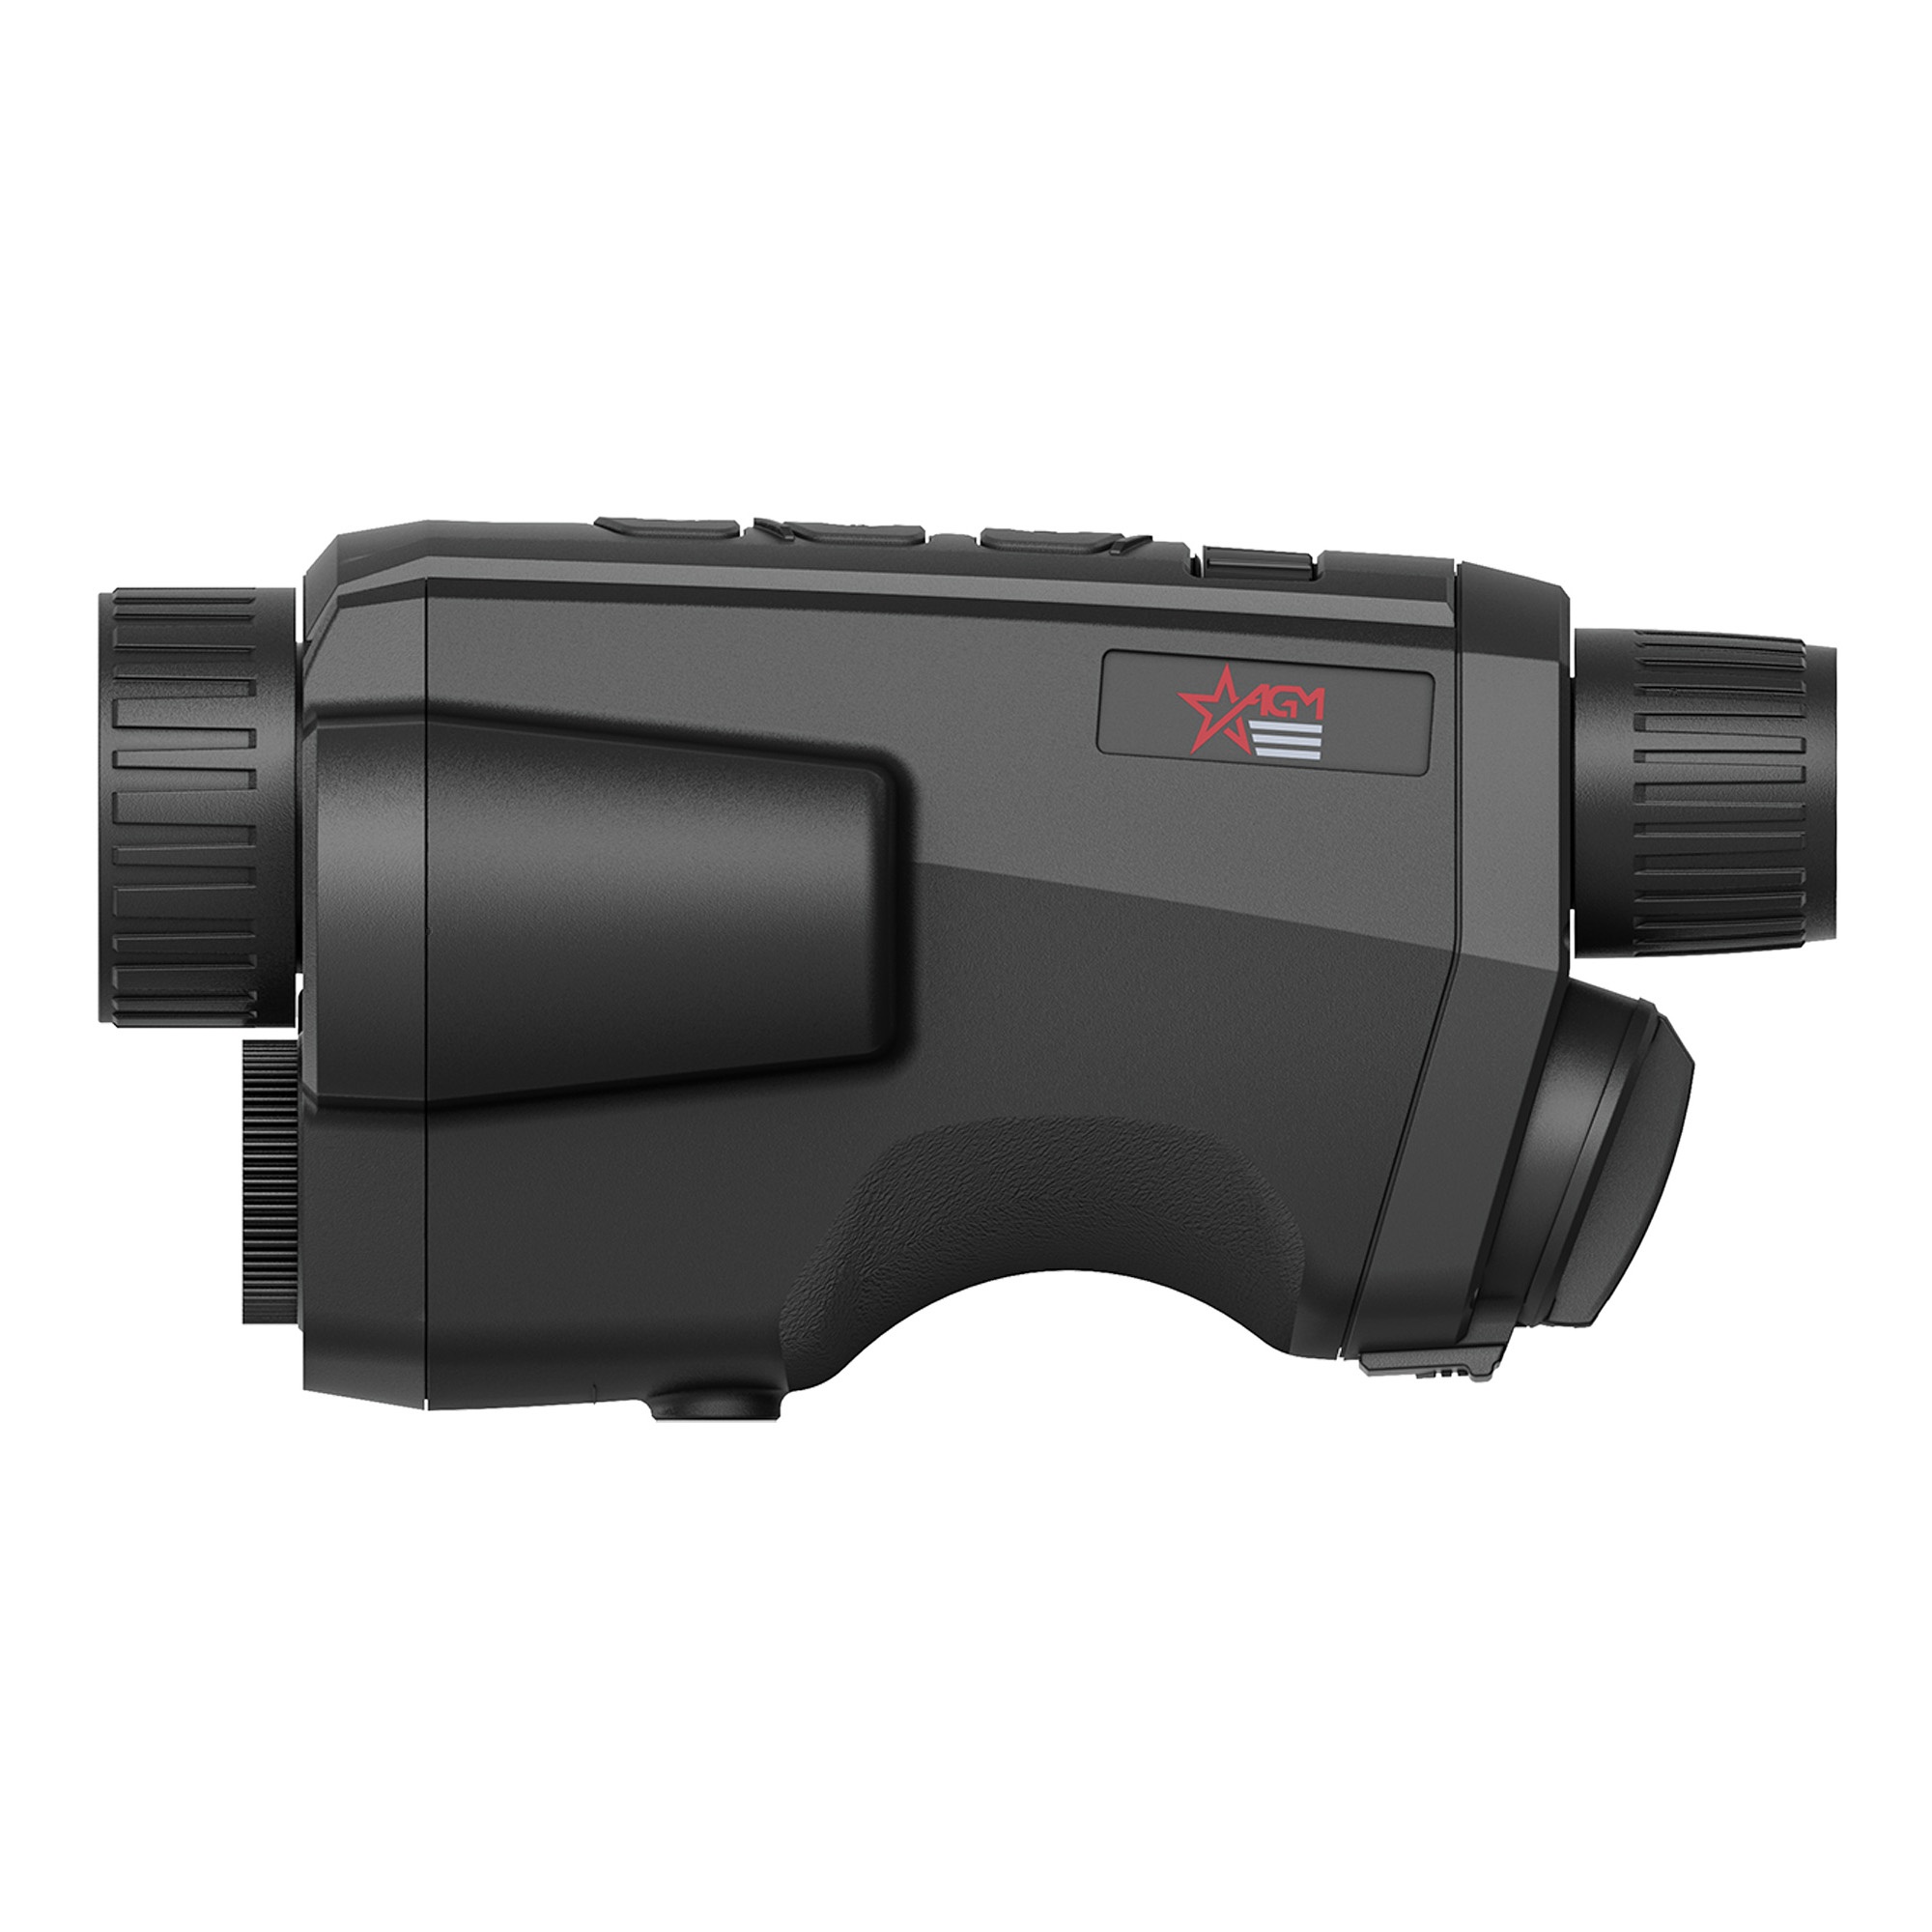
Agm Fuzion Tm35-384 Thermal Mono Blk
Brand: AGM Global Vision
The AGM Fuzion LRF Handheld Thermal & Optical Bi-spectrum Monocular is equipped with 12m high sensitivity thermal detector, ultra-low light optical detector, 1024x768 OLED display and eyepiece with a large field of view. The device can quickly detect hiding objects even under extreme environments such as smoke, fog, rain, snow, etc. It can be widely applied to scenarios including patrol, search and rescue, drug interdiction, and suspect apprehension. Due to its waterproof capability the device performs well even in severe weather conditions and challenging environments. Features : Bi-spectrum image fusion and object highlight Detail enhancement and target recognition Selection of thermal view channel, visible light channel, or both them combined 12 μm, 35 mK NETD high sensitivity thermal detector Fast 50Hz imaging 1x, 2x, 4x, 8x digital zoom 1024×768 resolution, 0.39-inch OLED display
Category: Cameras & Optics > Optics > Monoculars